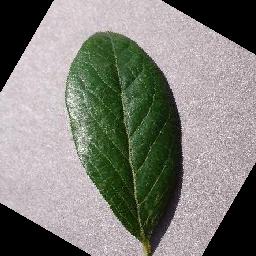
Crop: blueberry
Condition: healthy